L-Photo-methionine

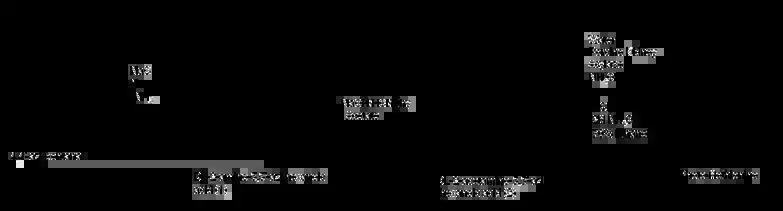
Full Synthesis of L-Photo-Methionine

As it was previously mentioned, L-Photo-Methionine can be used to study protein-protein interactions with the proteins in their native environment. How this is possible is how the amino acid behaves when exposed to UV light. To prove that first the synthesis works, a radioactive carbon (C) as added under its own synthesis to perform proper spectroscopic methods.